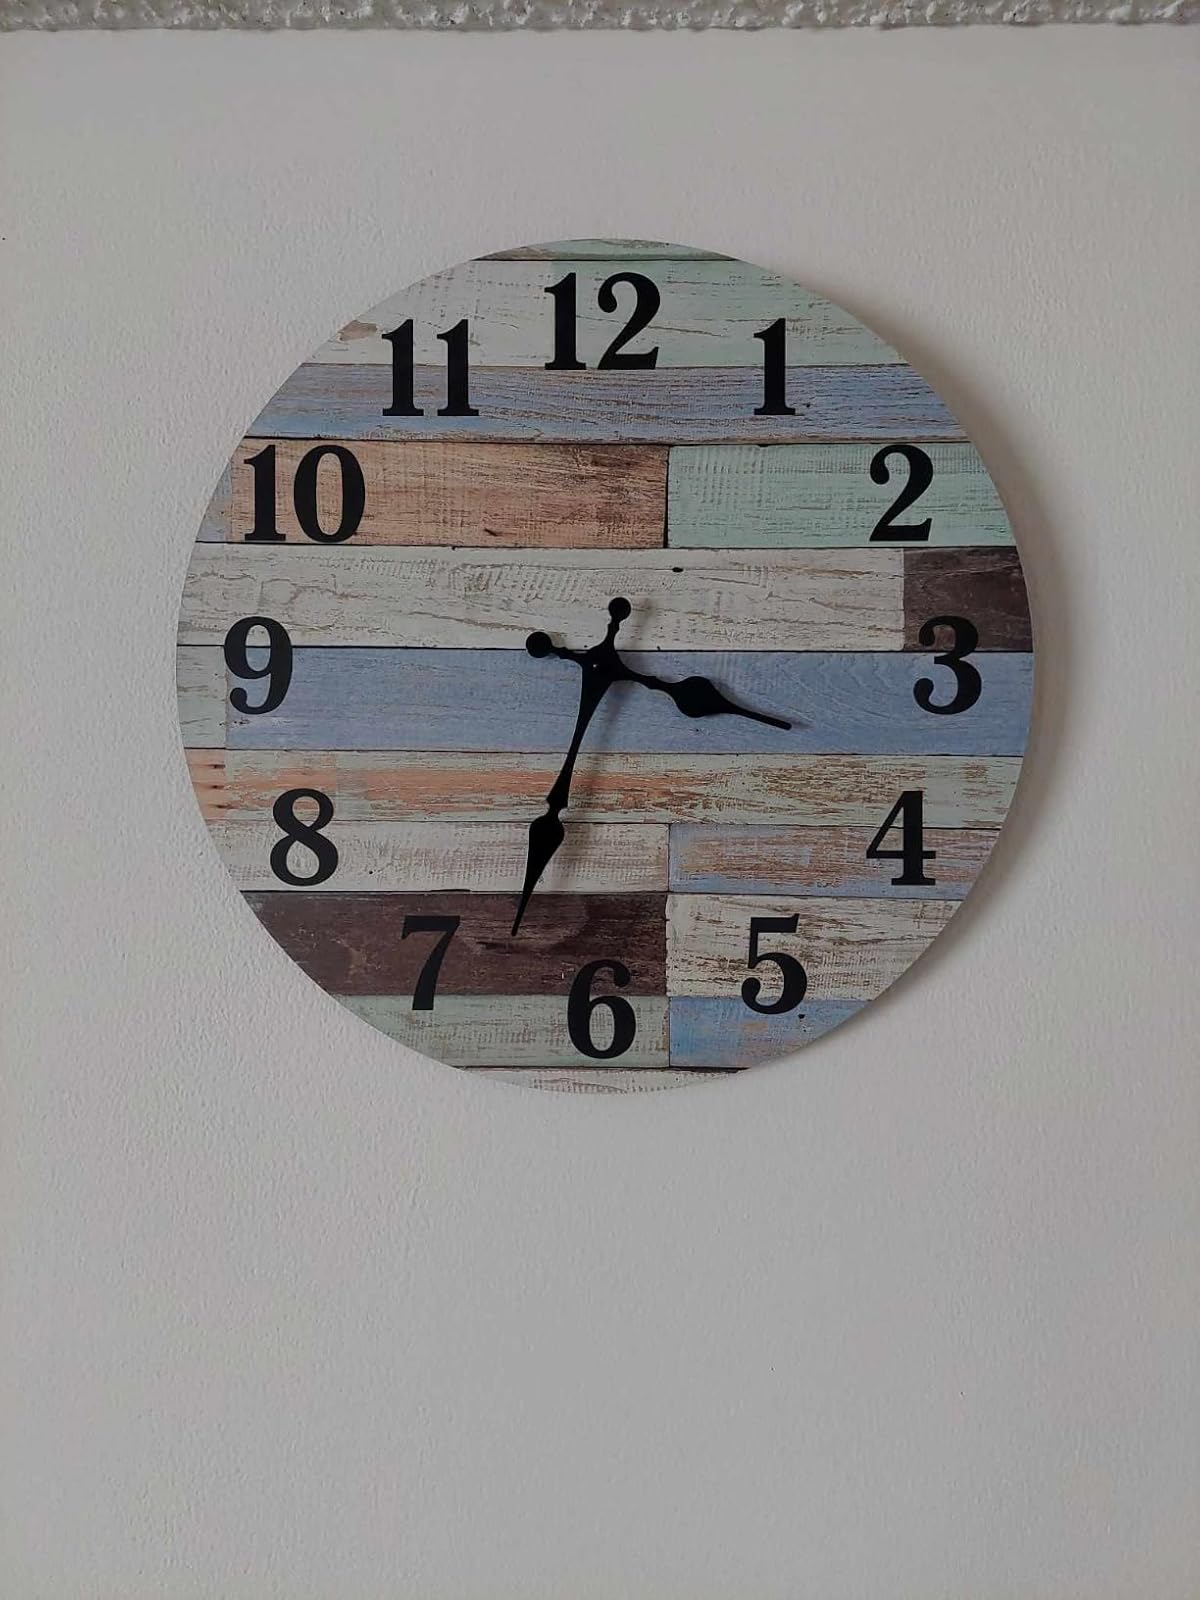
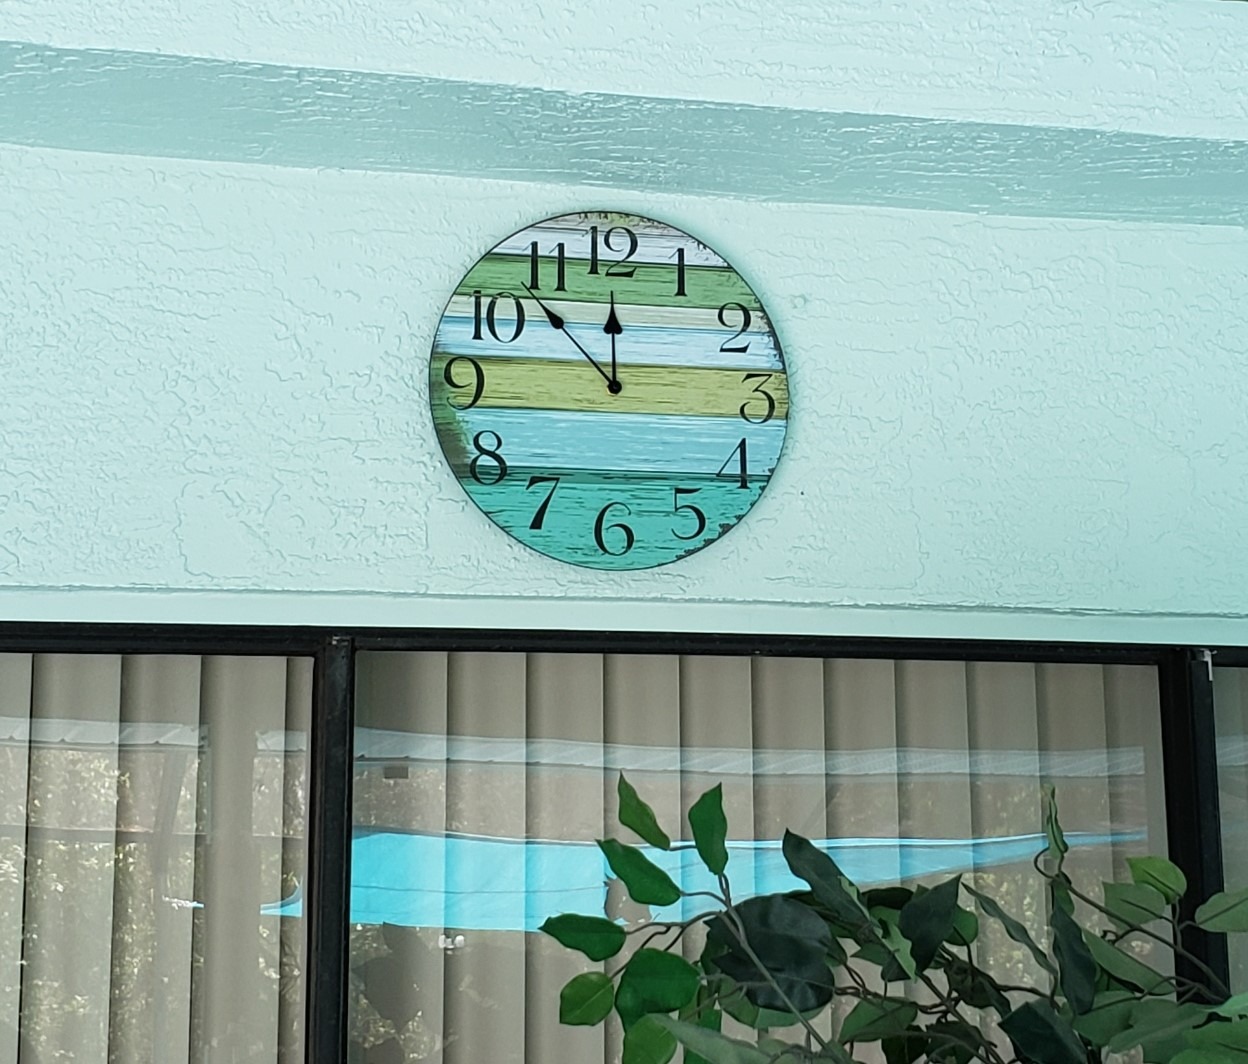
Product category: clock
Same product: no